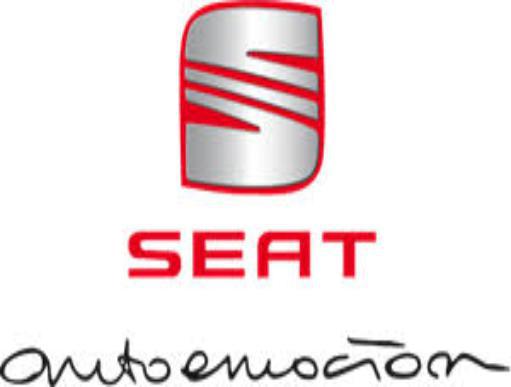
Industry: Transportation